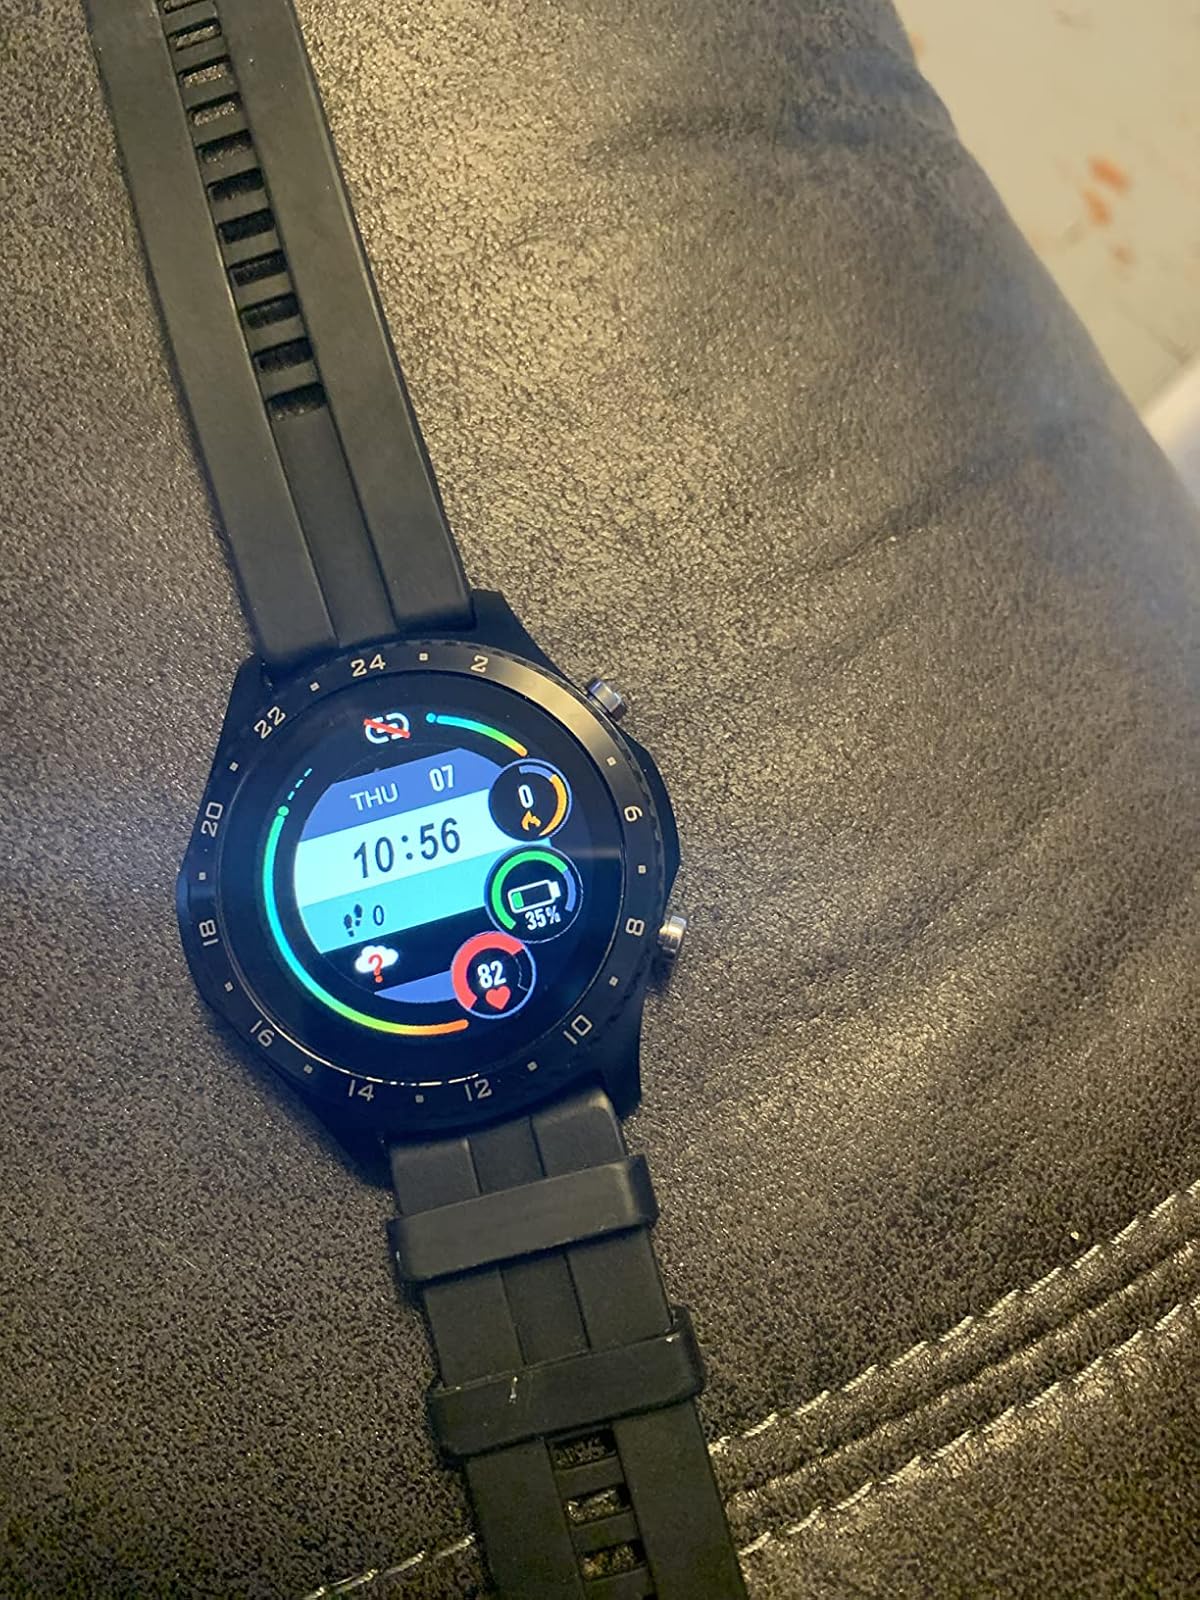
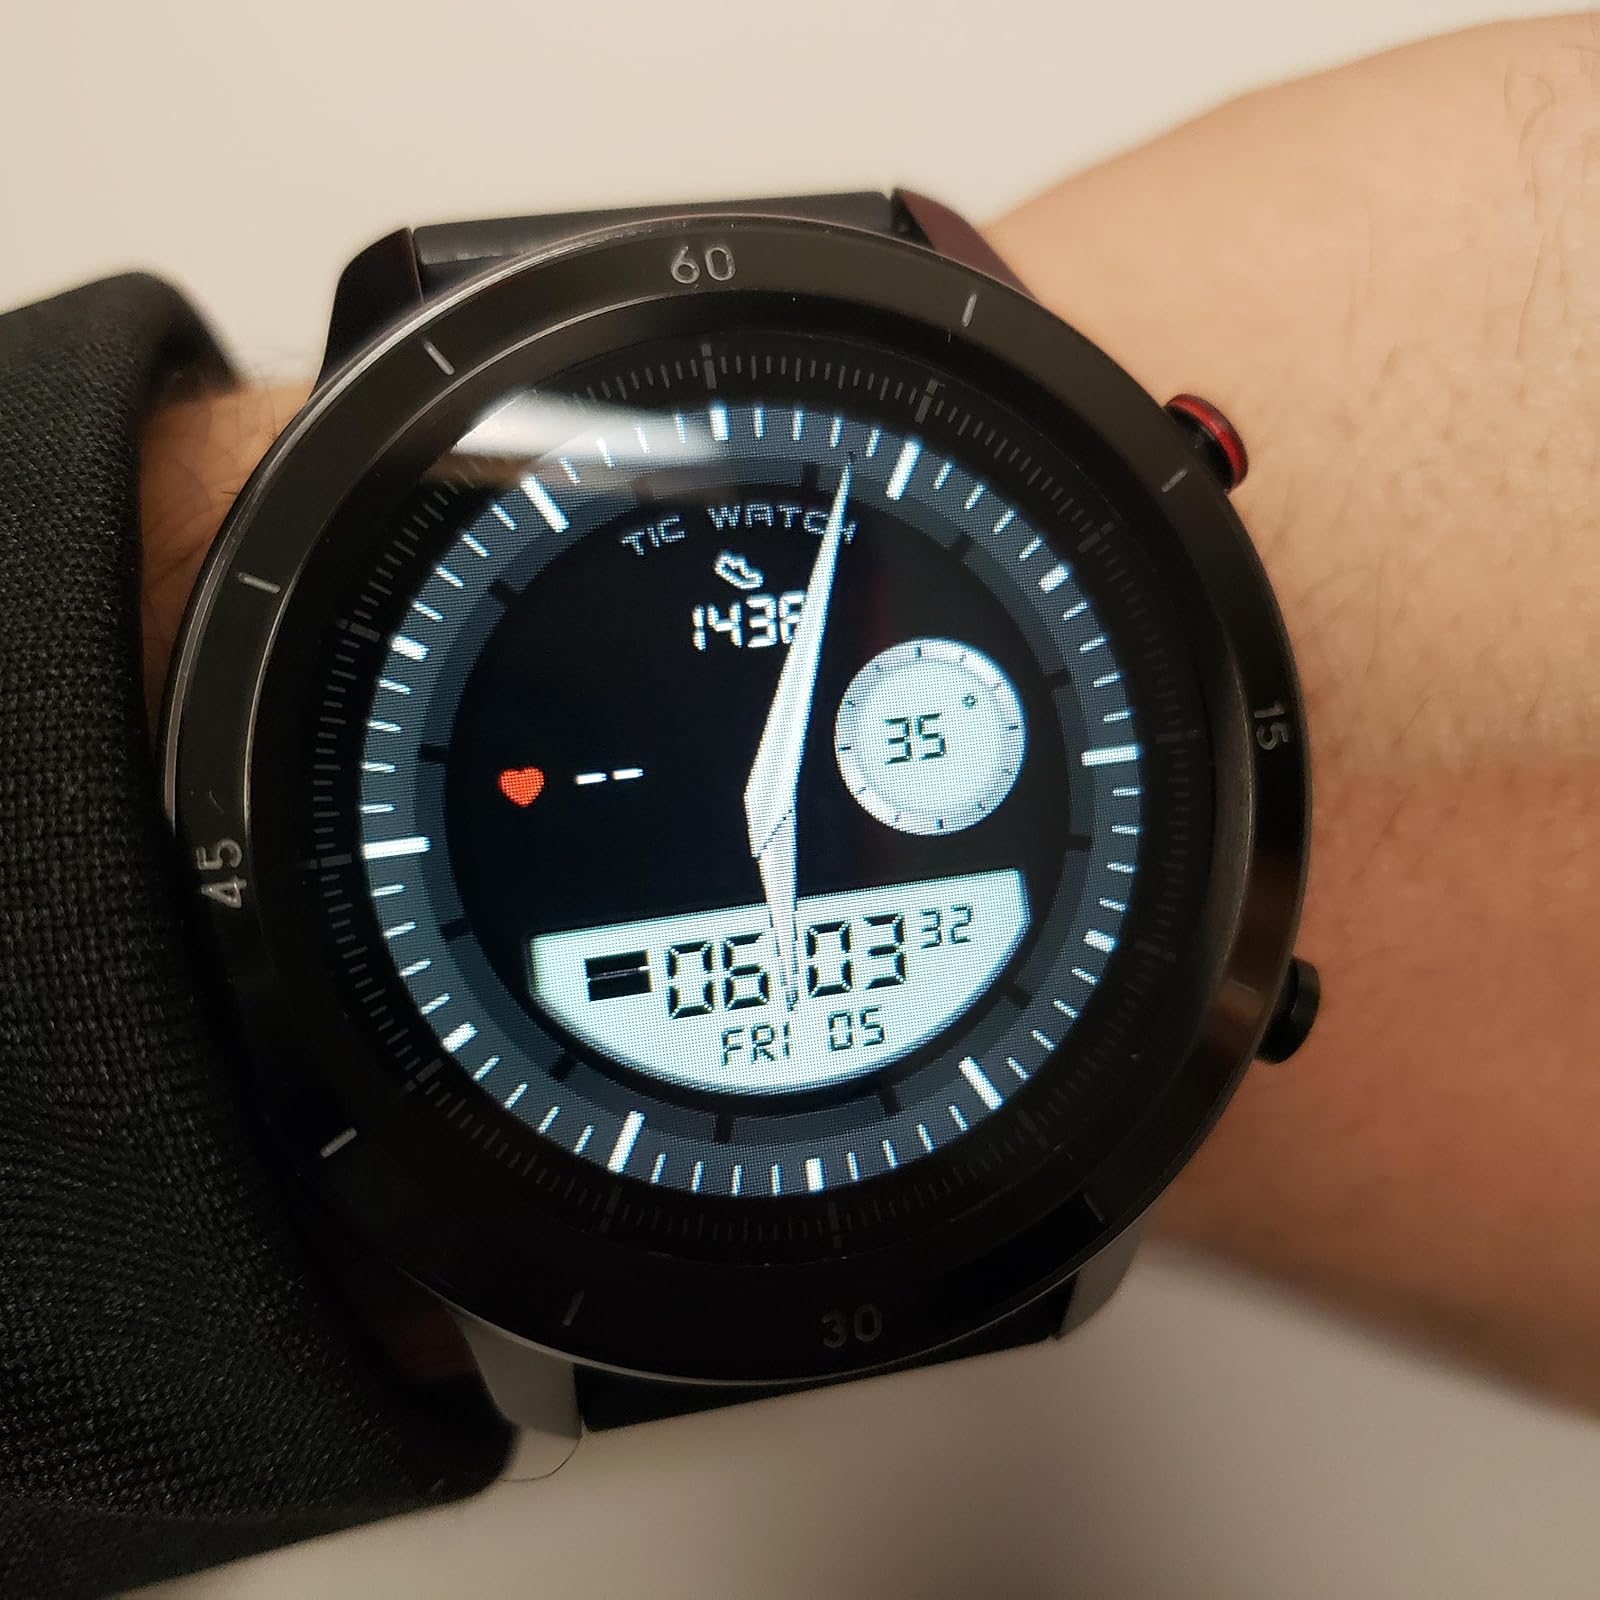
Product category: smartwatch
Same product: no